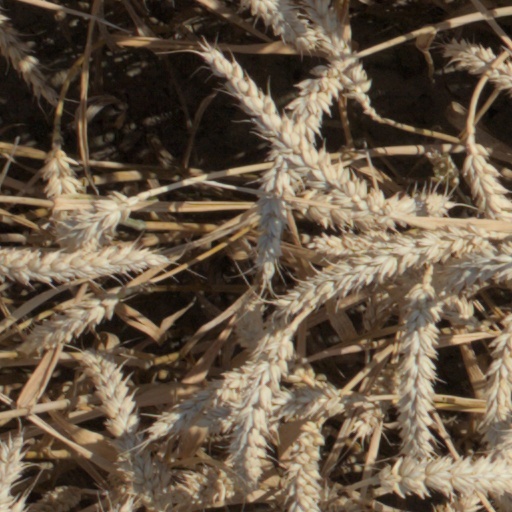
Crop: wheat